Anna Wintour

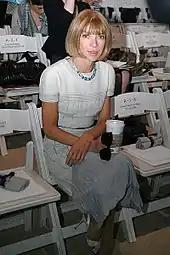
A seated woman wearing a white dress, holding a coffee cup and sunglasses, looking at the camera. The surrounding seats are empty.

She has said she admired her father Charles, known as "Chilly Charlie" for being "inscrutable". Former coworkers told Oppenheimer of a similar aloofness on her part. But she is also known for volatile outbursts of displeasure, and the widely used "Nuclear Wintour" sobriquet is a result of both. She dislikes it enough to have asked "The New York Times" not to use it. "There are times I get quite angry", she admitted in "The September Issue".